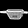
Label: Bag